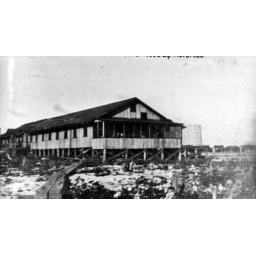
Florida East Coast Railway, Key West Extension.The Florida East Coast Railway Company's office building in Marathon about 1910. Monroe County Library Collection.